Energy in Nigeria

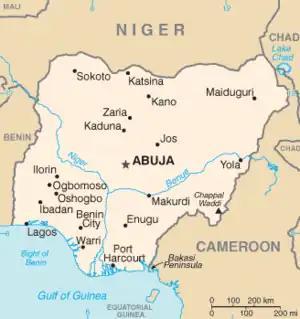
Map of Nigeria

In 2018, Nigeria's primary energy consumption was about 155 Mtoe. Most of the energy comes from traditional biomass and waste, which accounted for 73.5% of total primary consumption in 2018. The rest is from fossil fuels (26.4%) and hydropower.